Sidney George Fisher

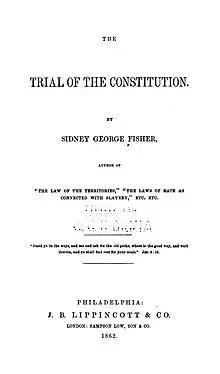
Title page of "The Trial of the Constitution" (courtesy of University of California and Google Books)

As a fervent anti-Democrat, Fisher was a de facto Whig. He lent his support to candidates who opposed the Jacksonian Democrats in national elections, and remained an ardent anti-Democrat his entire life.